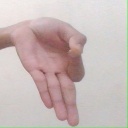
अक्षर: ज्ञ